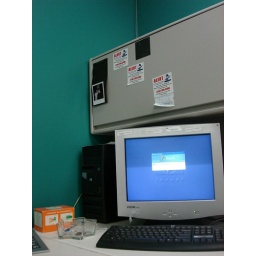
new wall color in the office